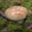
Label: mushroom